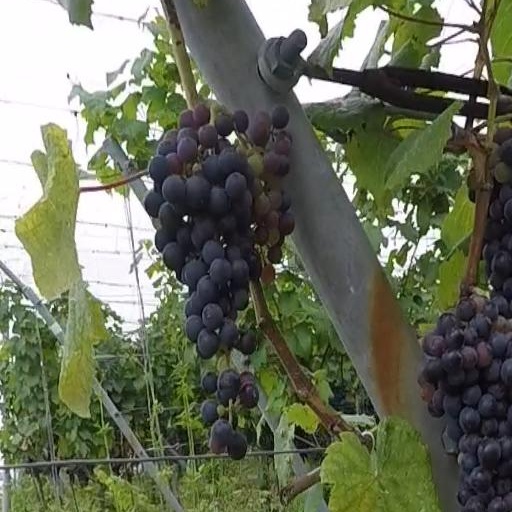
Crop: grape